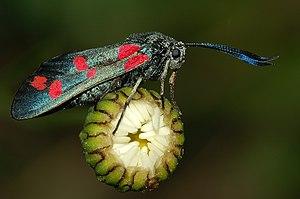
Zygaena spec., Bedarieux, Languedoc-Roussillon, France